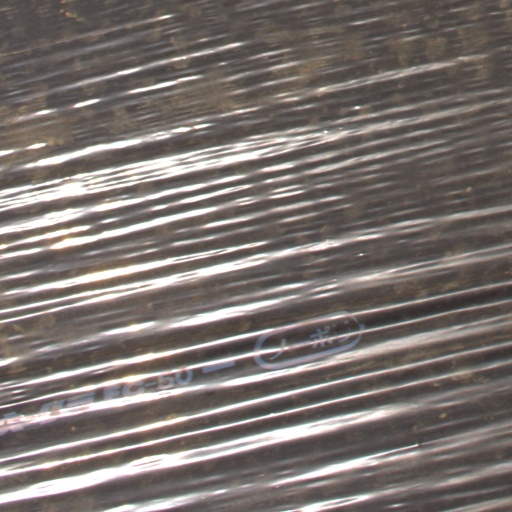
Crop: Jerusalem artichoke